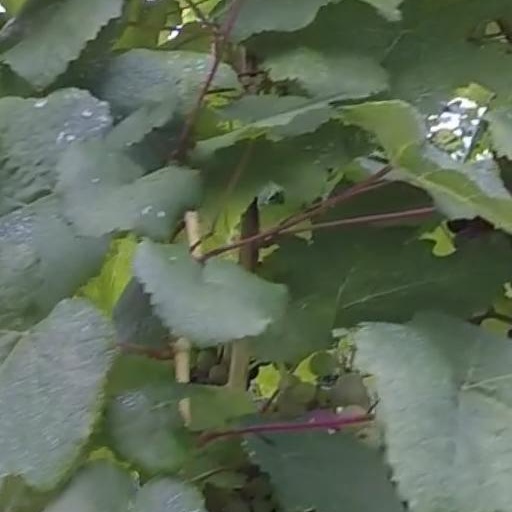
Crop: grape